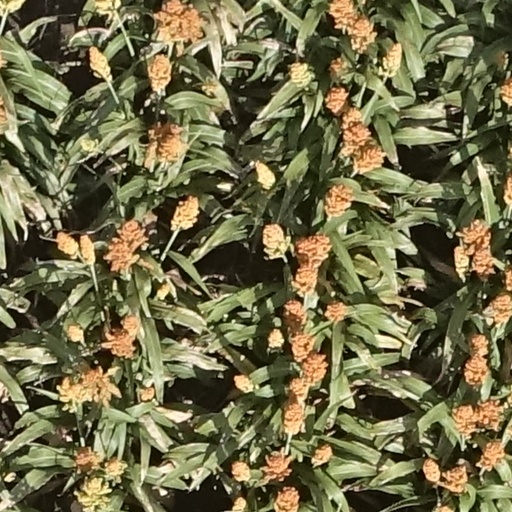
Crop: sorghum